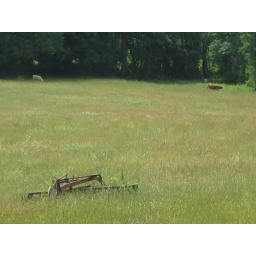
i think thats what it is anyway. in a field along berkshire school road